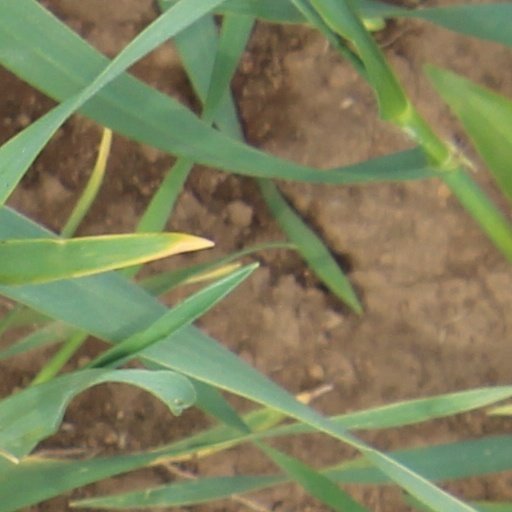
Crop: wheat